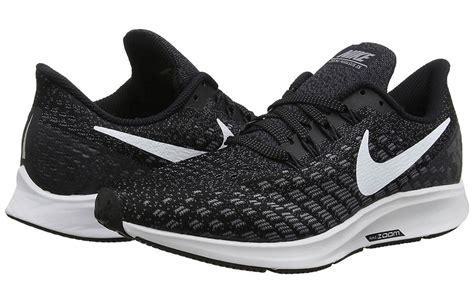
Brand: Nike
Model: Air Zoom Pegasus 35